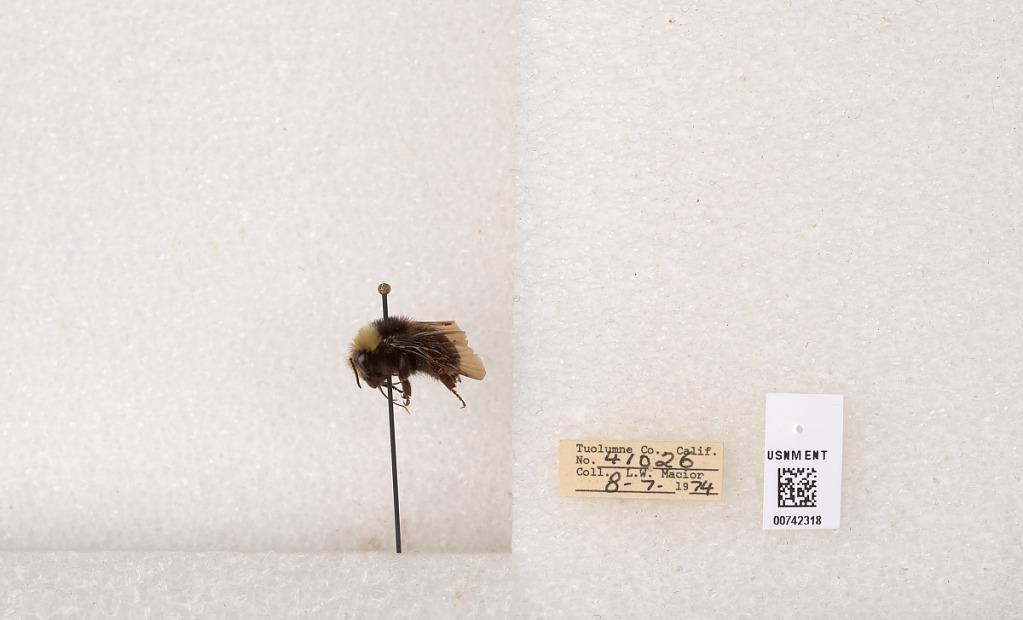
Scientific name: Bombus (Pyrobombus) vosnesenskii Radoszkowski
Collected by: L. Macior
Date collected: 1974-8-7
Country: United States
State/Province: California
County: Tuolumne
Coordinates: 38.0276, -119.955